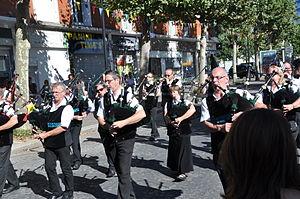
Bagad Avel Vor. L'association des bretons du Havre organise régulièrement une fête dans le quartier Saint-François.
Le Havre est une commune française du Nord-Ouest de la France située dans le département de la Seine-Maritime en région Normandie, située sur la rive droite de l'estuaire de la Seine. Son port est le deuxième de France après celui de Marseille pour le trafic total et le premier port français pour les conteneurs.
Le quartier Saint-François est un quartier du Havre ; il est situé en ville basse, au sud du bassin du commerce, entre le centre reconstruit et le port. Il s'organise autour de l'église Saint-François. Il s'agit de l'un des plus vieux quartiers du Havre : c'est dans ce quartier que se trouvent la maison de l'armateur, l'hôtel Dubocage de Bléville et quelques-unes des plus anciennes demeures de la ville.
Plusieurs dizaines de bagadoù sont référencés par la Bodadeg ar Sonerion, ou existent en dehors de cette association.